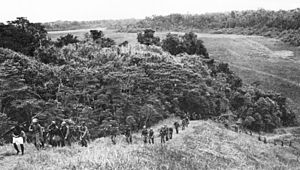
Kampene ved Koli Point / Efterspil
2. marineranger bataljon, som havde indfødte vejvisere, forfølger Shōjis styrker.
Kampene ved Koli Point fra 3. – 12. november 1942 var en række kampe mellem amerikanske marine- og hærstyrker og japanske hærstyrker omkring Koli Point på Guadalcanal under slaget om Guadalcanal. De amerikanske styrker var under overkommando af Alexander Vandegrift, mens de japanske styrker var under overordnet kommando af Harukichi Hyakutake.